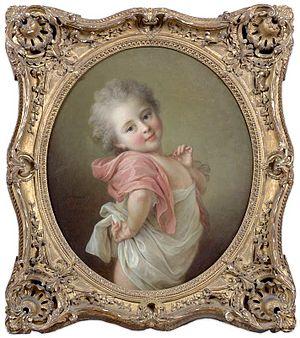
François Hubert Drouais (1727-75)
Cet article recense la liste des œuvres musicales du compositeur italien Luigi Boccherini. Les œuvres de Boccherini ont été cataloguées par le musicologue français Yves Gérard dans le catalogue Gérard, publié à Londres, d'où la lettre « G » faisant référence à cette publication.